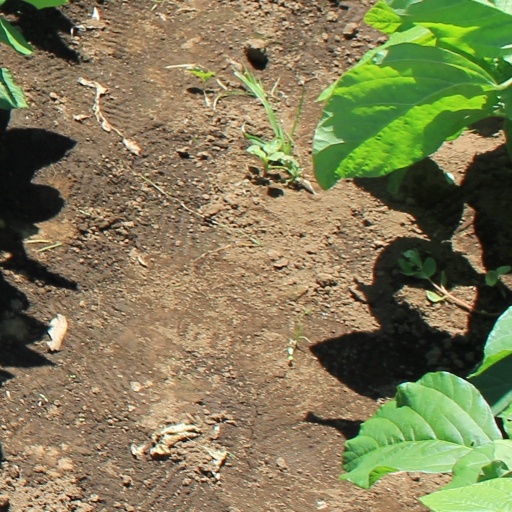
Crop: soybean